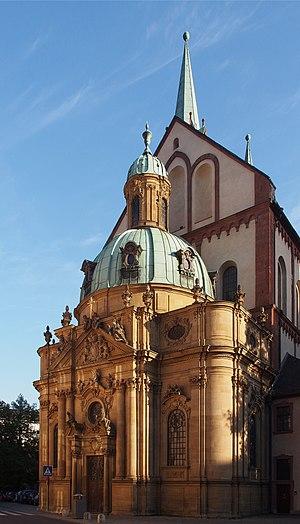
La chapelle Schönborn est une nécropole de la famille Schönborn. Elle se trouve au bout du transept nord de la cathédrale de Wurtzbourg en Bavière.
La famille des comtes de Schönborn est une dynastie de la Haute noblesse du Saint-Empire romain germanique, dont plusieurs représentants ont exercé des fonctions religieuses éminentes à l'époque moderne. Elle bénéficiait dès 1701 d'une immédiateté impériale dans le comté de Wiesentheid.